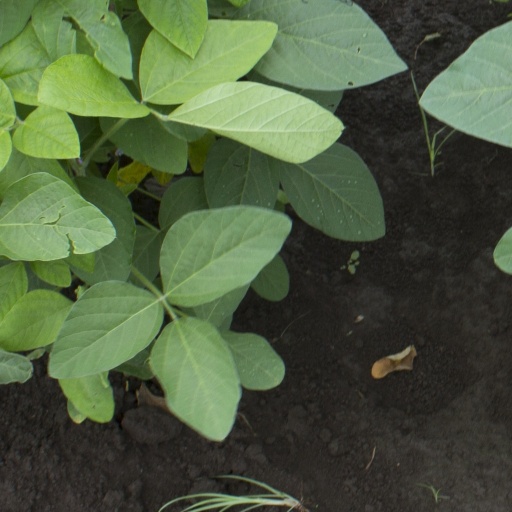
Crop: soybean